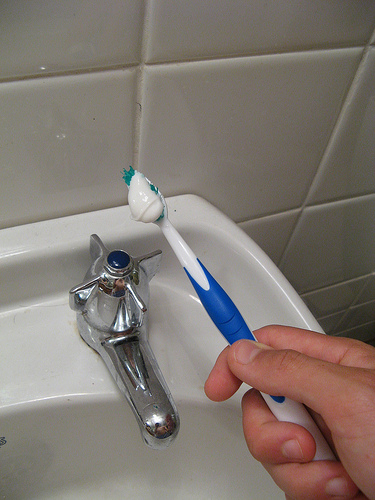
question: 人以外に何か動物はいますか？
answer: いない

question: 何か乗り物はありますか？
answer: ない

question: 何か植物はありますか？
answer: ない

question: 蛇口はいくつありますか？
answer: 1つ

question: 歯ブラシはいくつありますか？
answer: 1つ

question: 壁のタイルはどんな色ですか？
answer: 白

question: 歯ブラシの柄は白とどんな色ですか？
answer: 青

question: 蛇口の取っ手の真ん中の丸い部分はどんな色ですか？
answer: 青